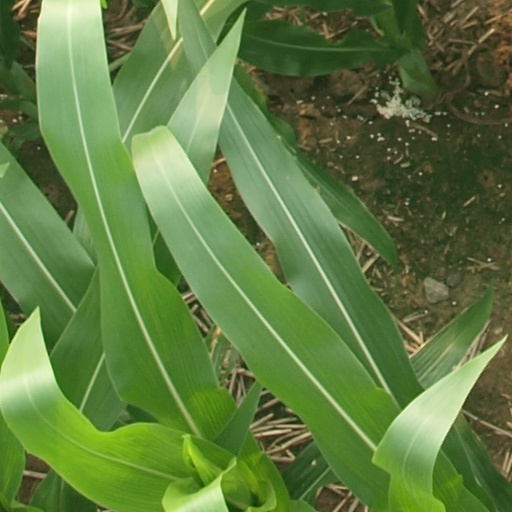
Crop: maize; corn